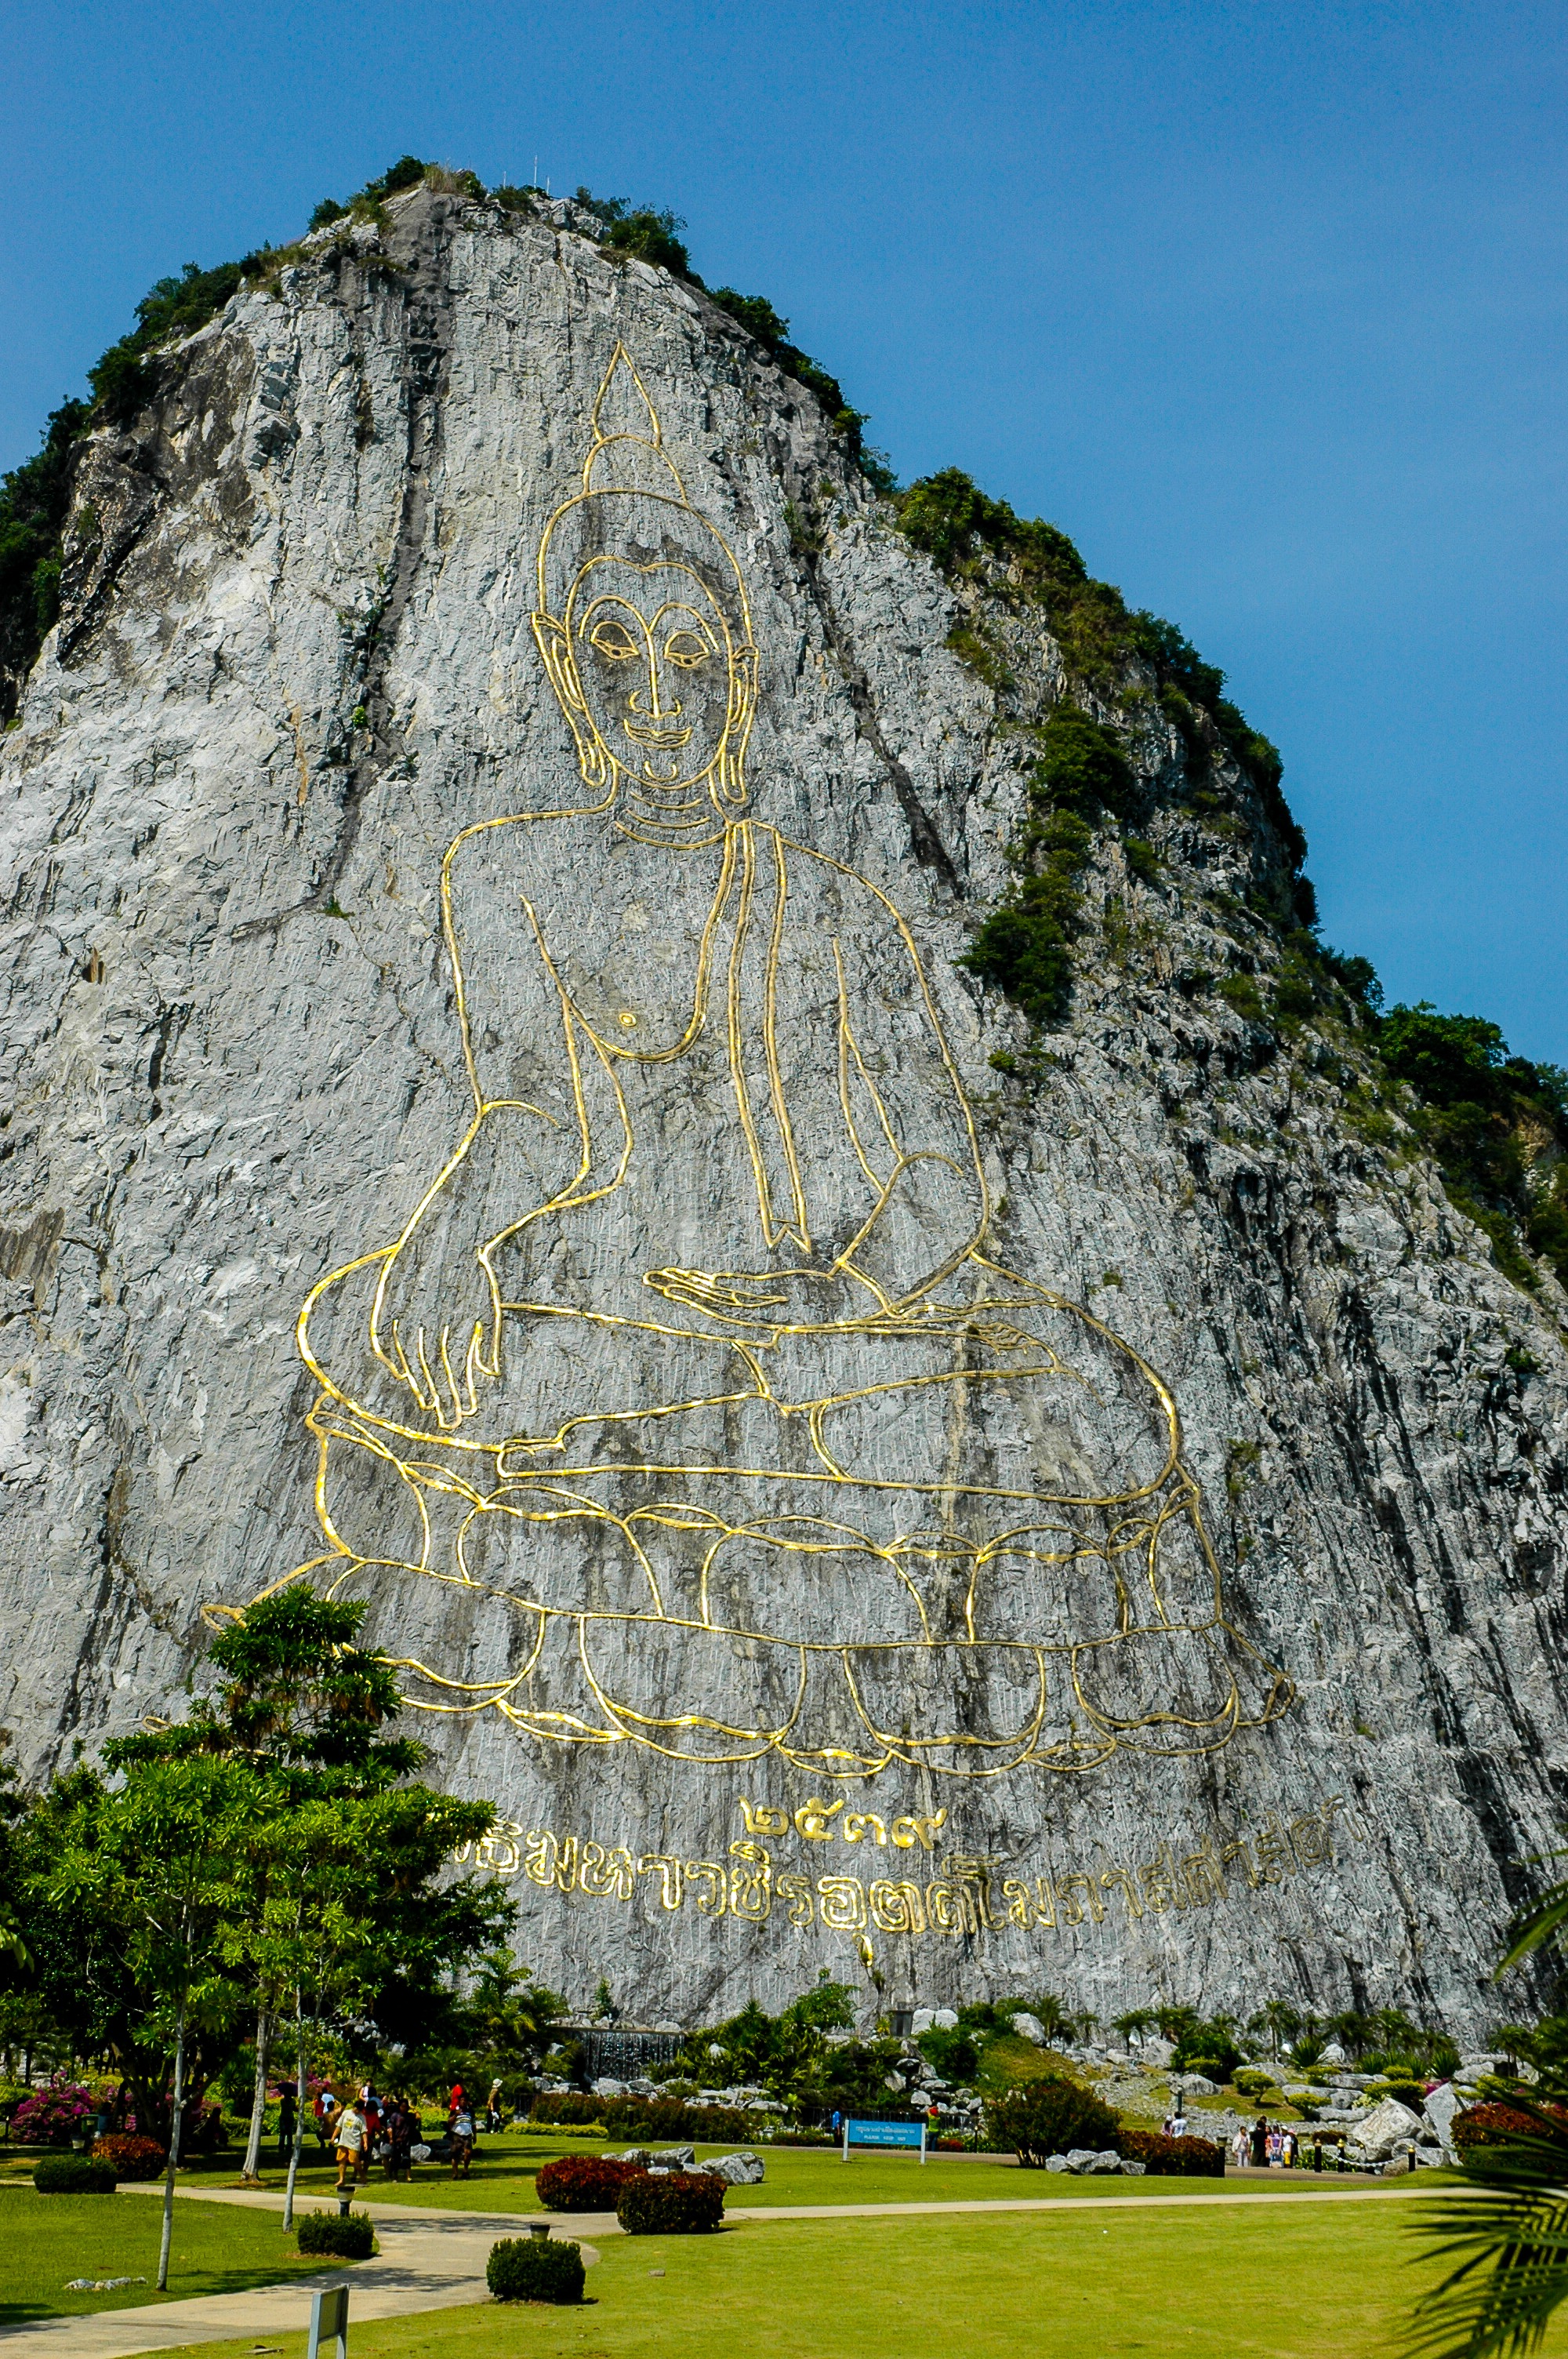
tree, rock, mountain, flower, mountain range, cliff, park, landmark, terrain, thailand, geology, badlands, archaeological site, silverlake, golden buddha, outdoor recreation, woody plant